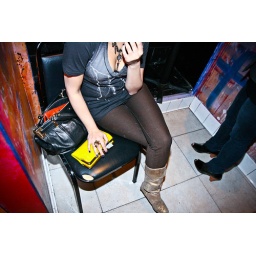
girls in the bathroom